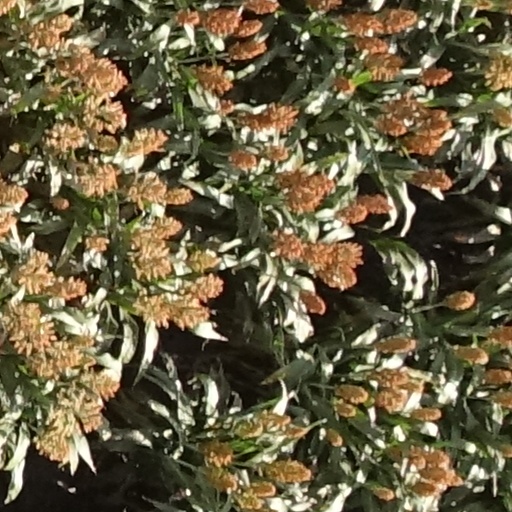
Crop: sorghum